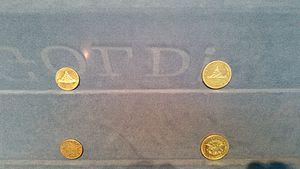
La Monnaie de Denver est une branche de la Monnaie des États-Unis qui a frappé ses premières pièces le 1ᵉʳ février 1906. Elle est toujours en activité et produit des pièces de monnaie destinées à la mise en circulation, ainsi que des séries de pièces et des pièces commémoratives. Les pièces produites à la Monnaie de Denver portent le différent « D ». C'est le plus grand producteur de pièces de monnaie au monde.